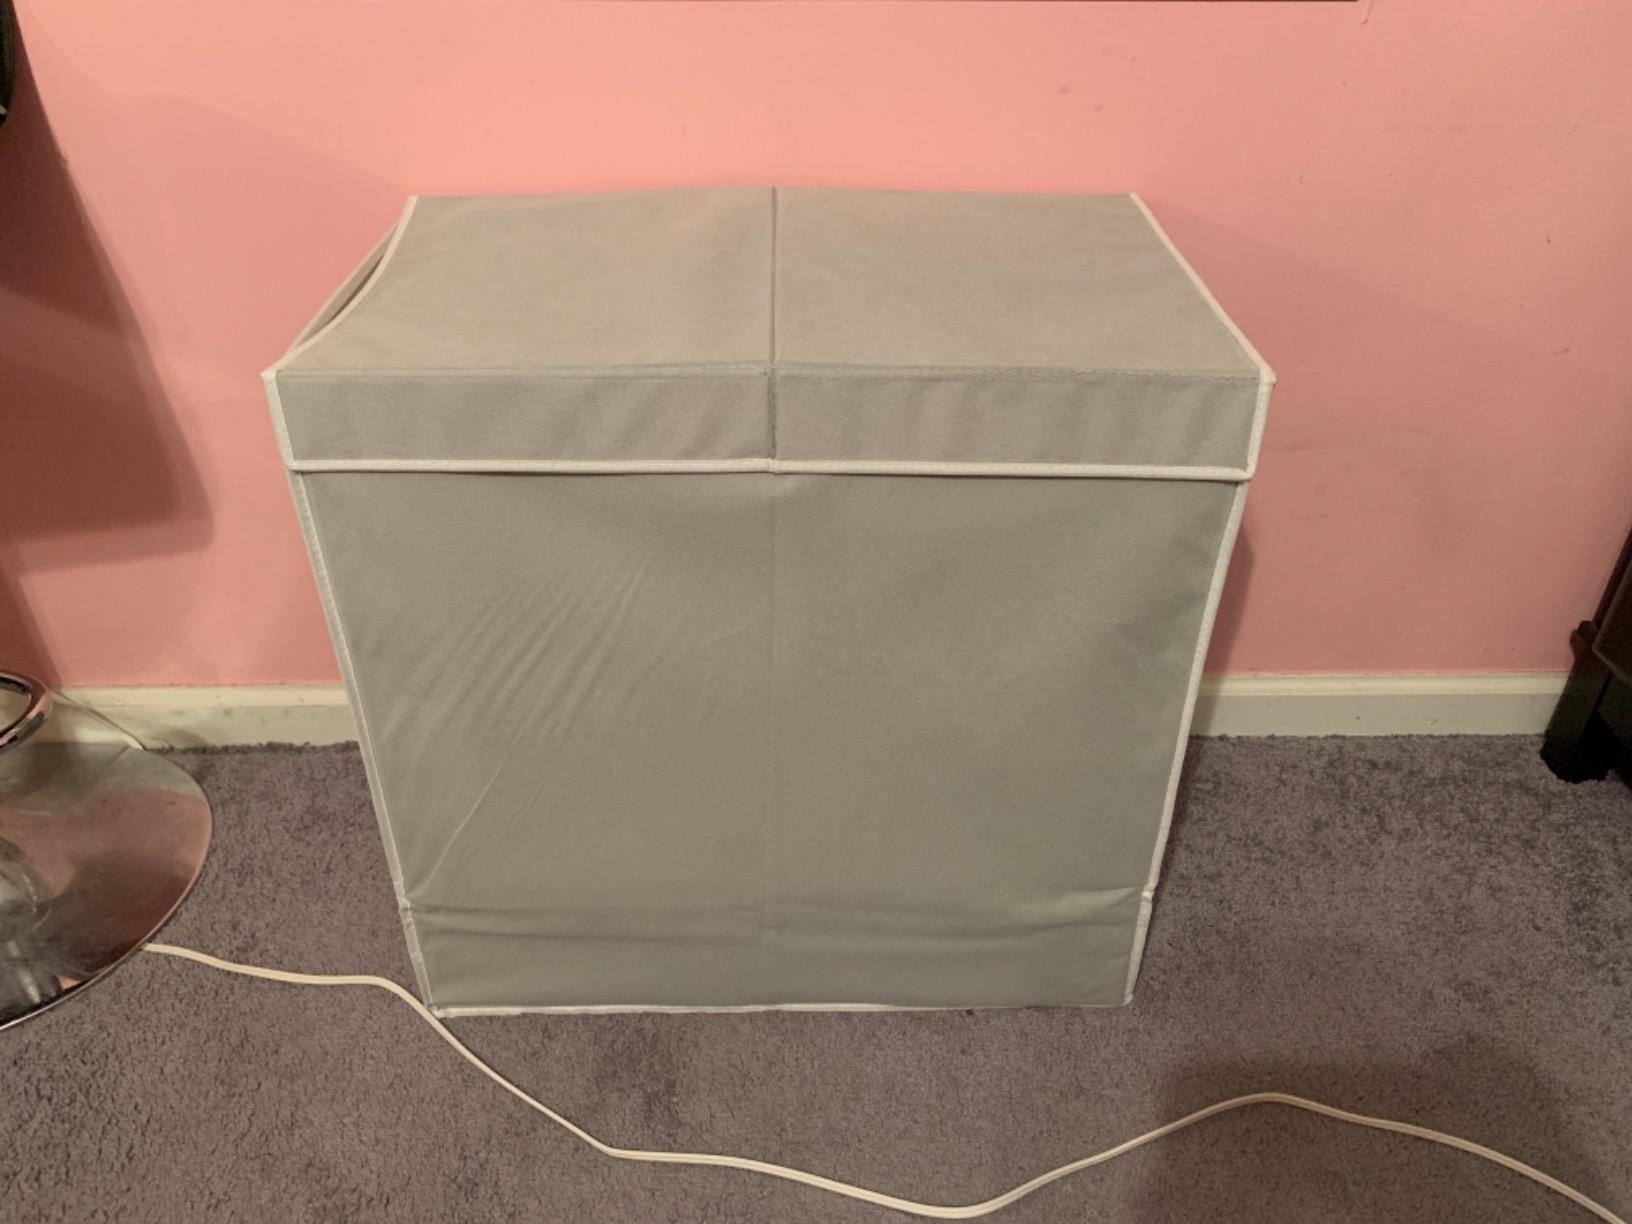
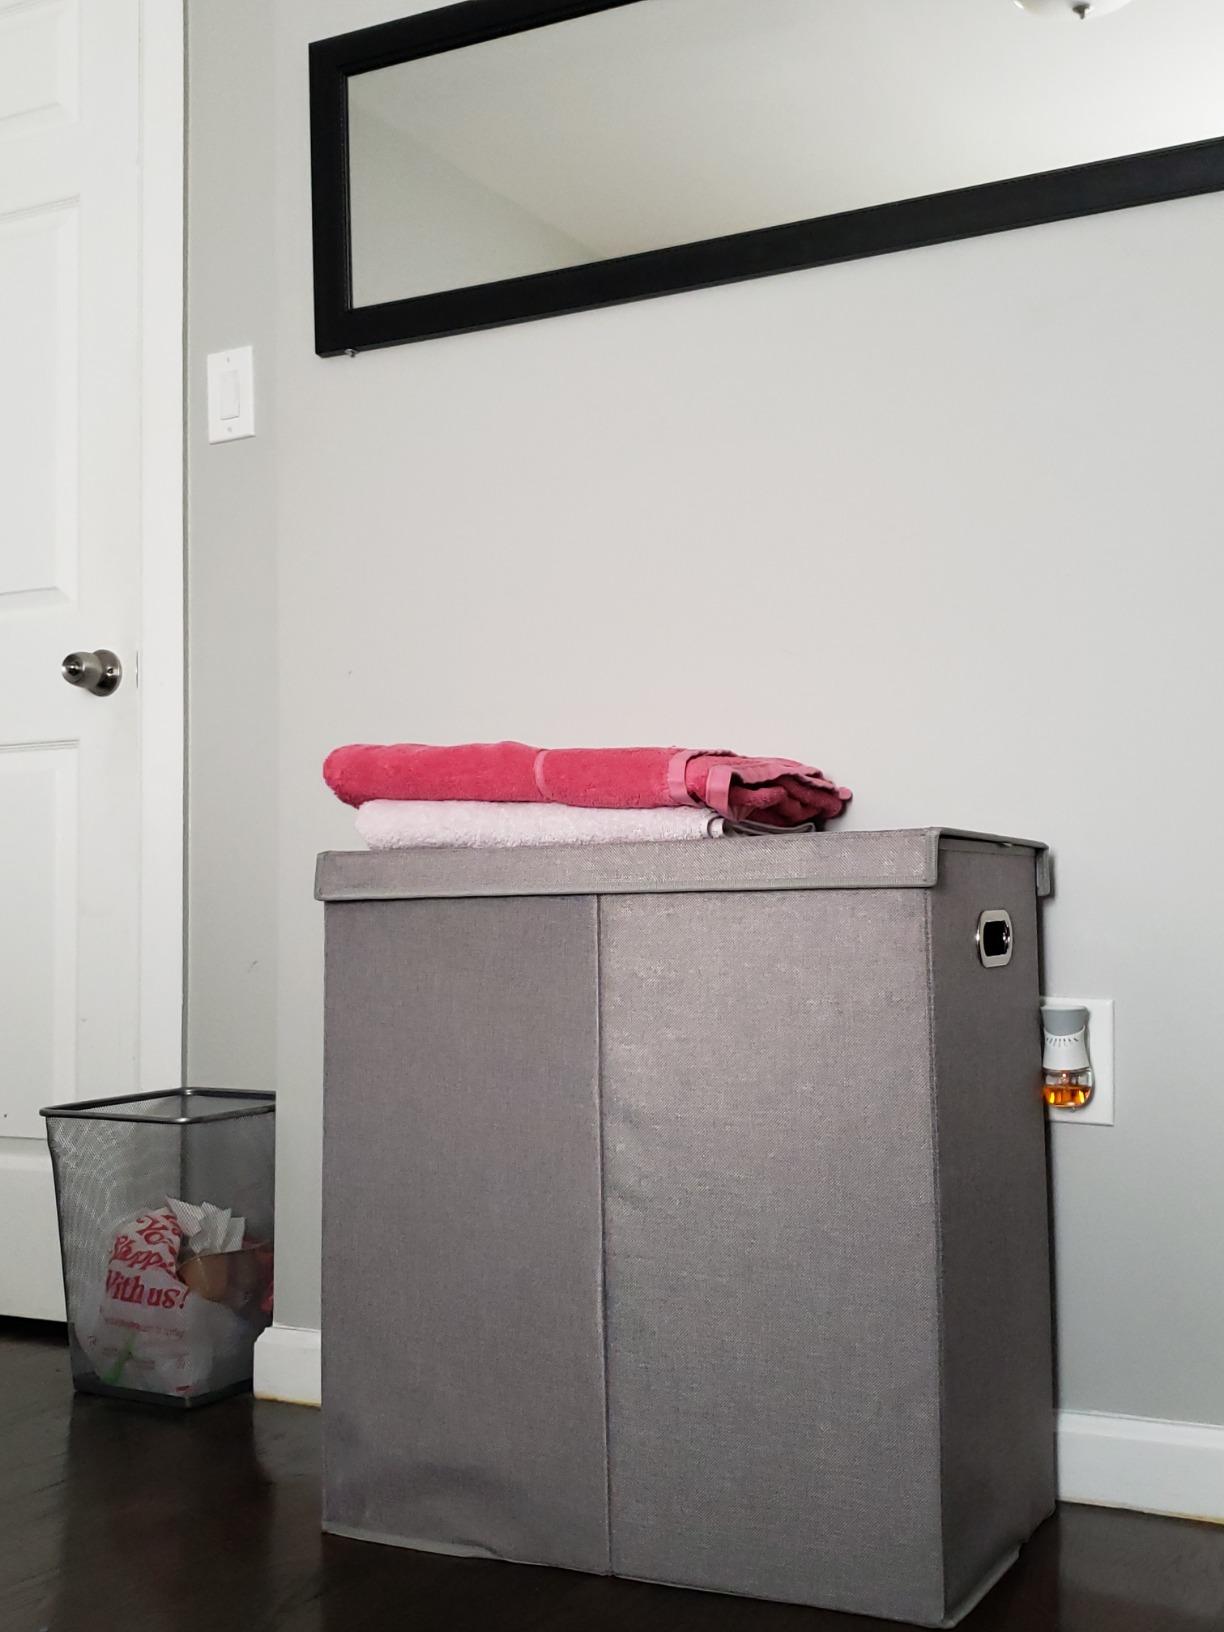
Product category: items_hamper
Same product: no